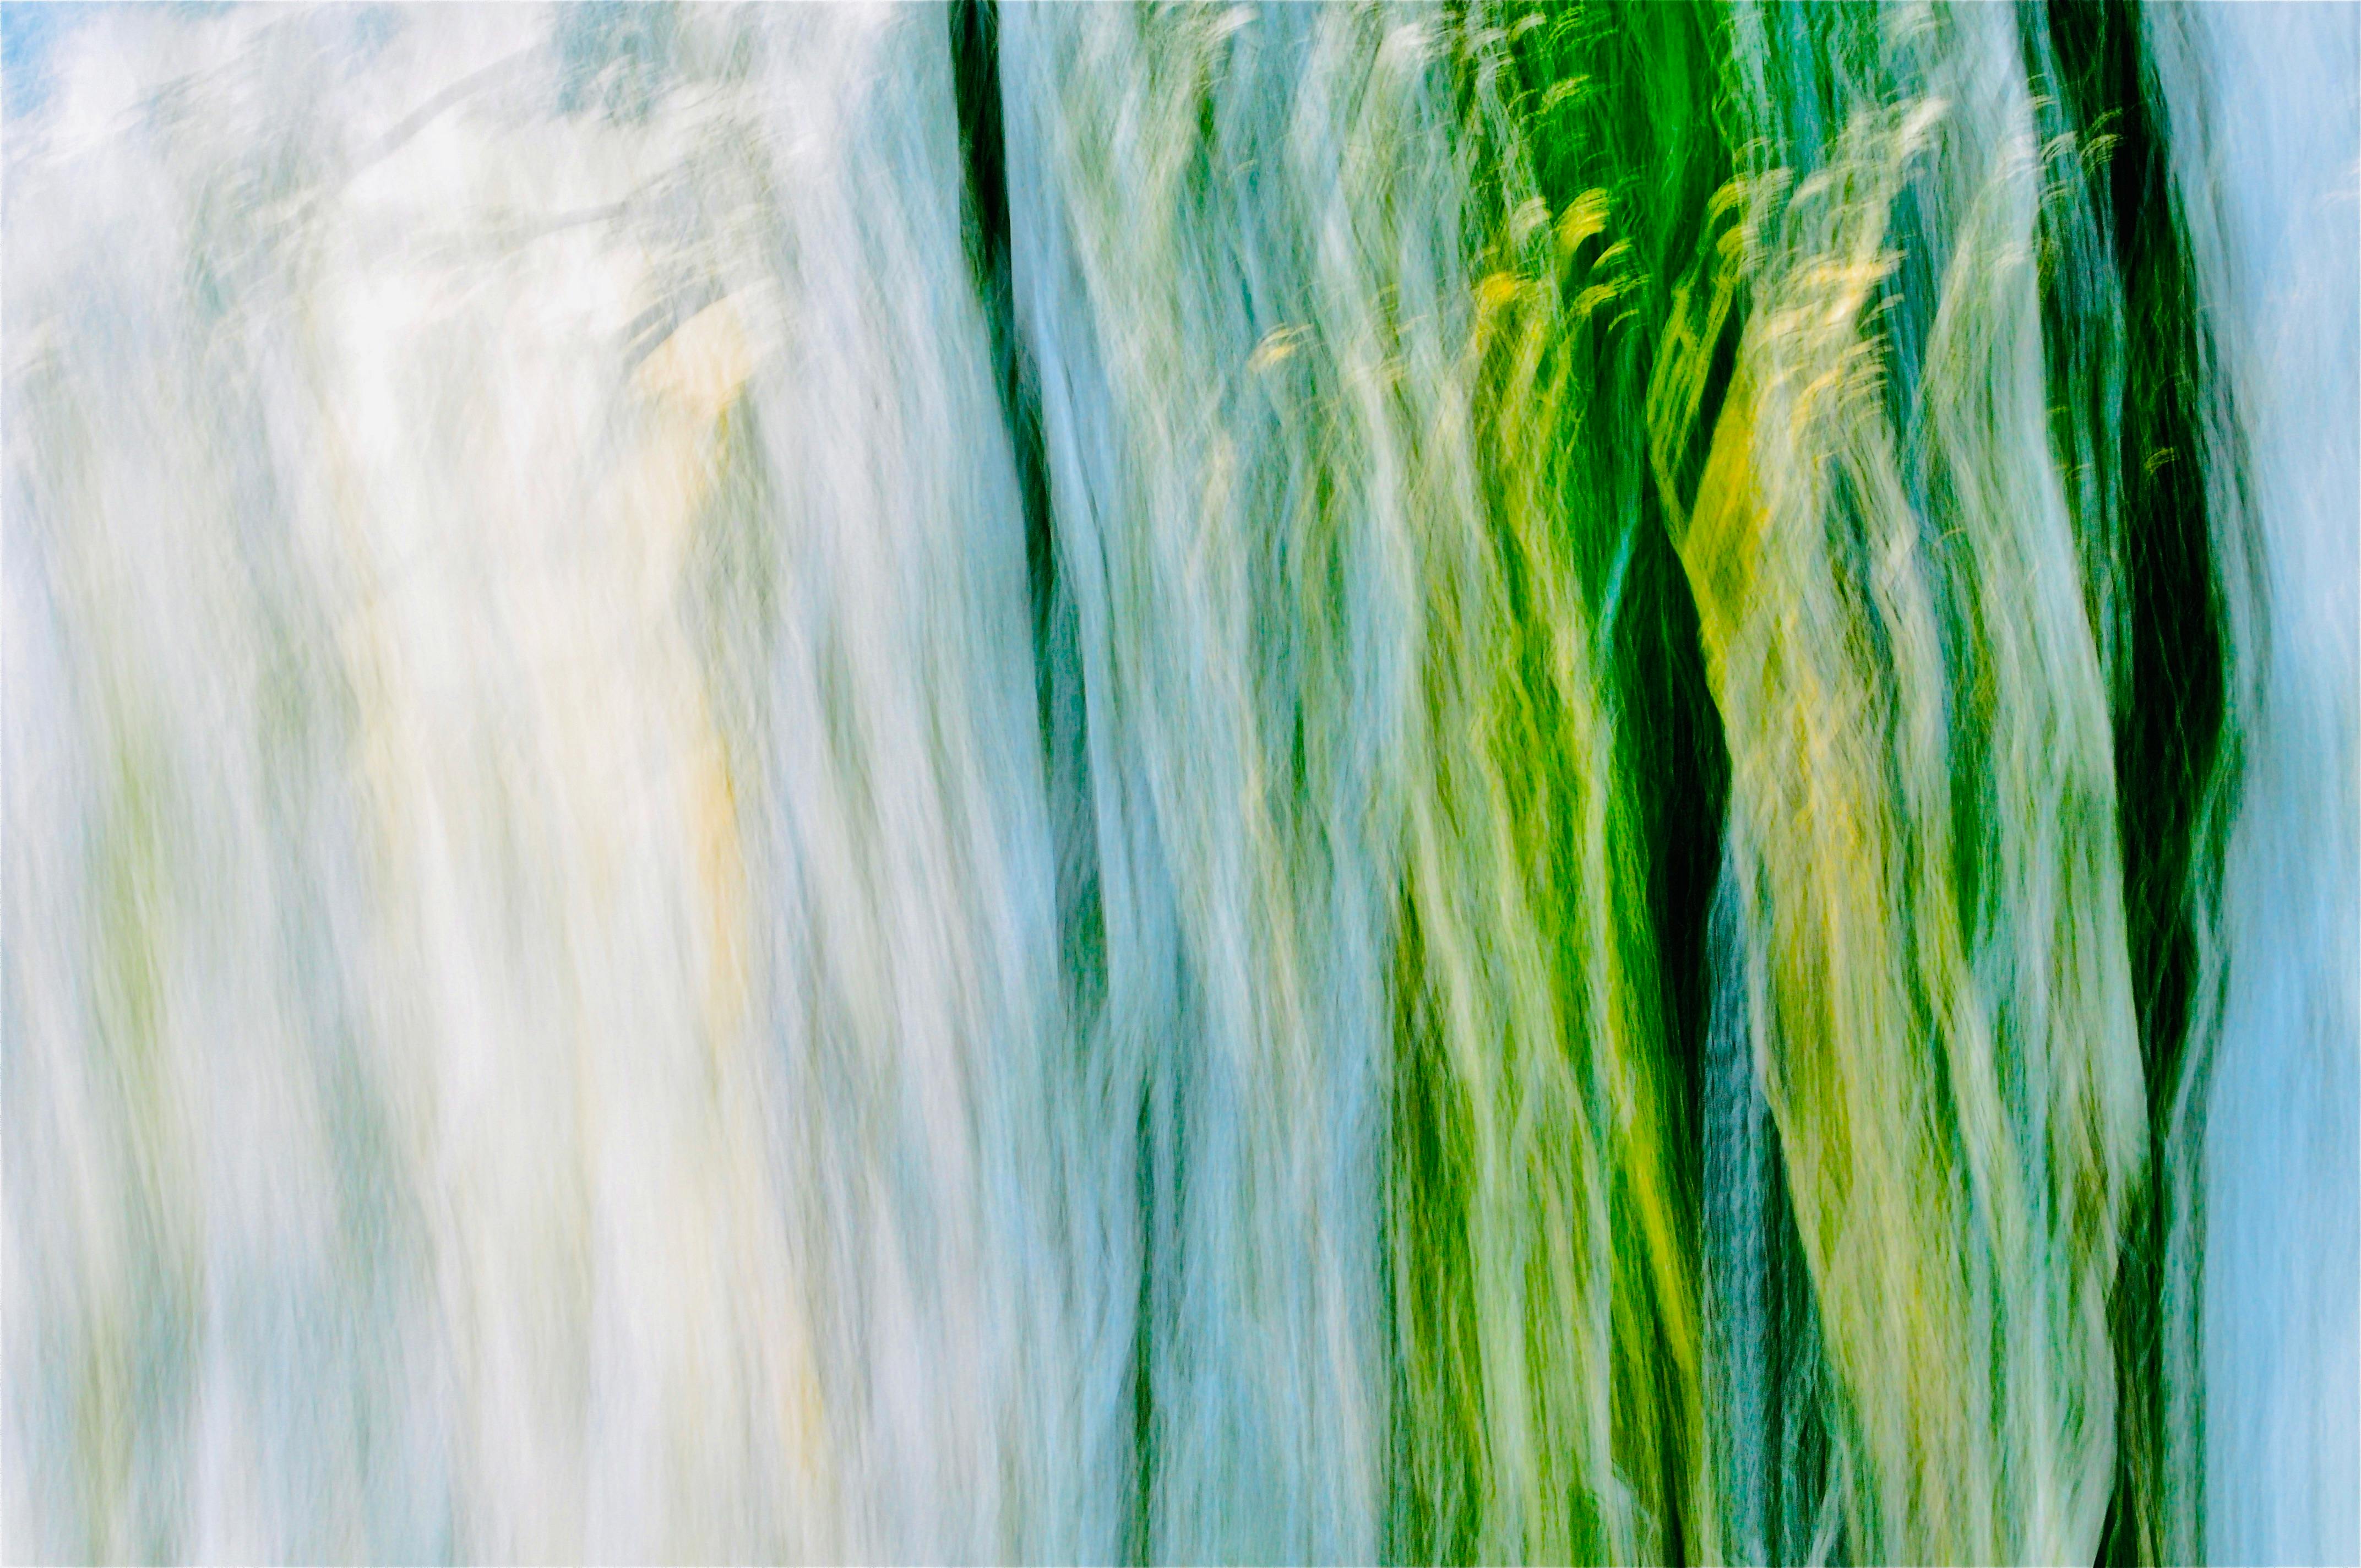
art, paint, aqua, natural material, Art paint, grass, pattern, electric blue, natural landscape, liquid, visual arts, fluid, painting, dye